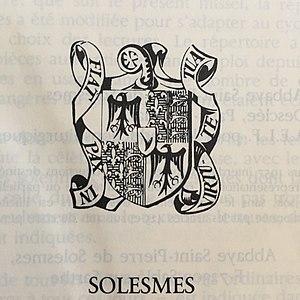
Armoiries de l'abbaye Saint-Pierre de Solesmes. L'abbaye de Solesmes porte
Jean Claire, né à Tarbes le 31 janvier 1920 et mort à Solesmes le 25 avril 2006, est un moine bénédictin, musicologue grégorien, auprès de l'abbaye Saint-Pierre de Solesmes.